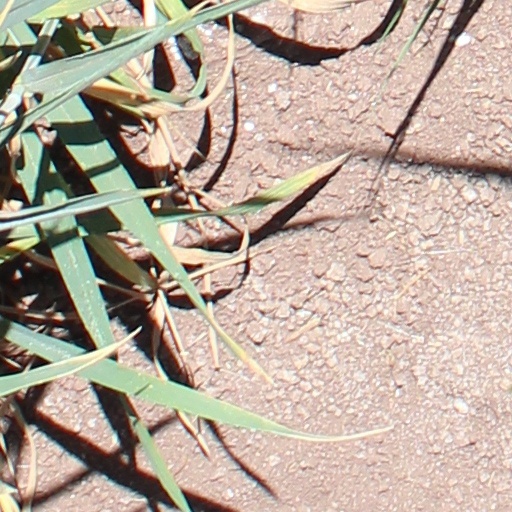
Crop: wheat